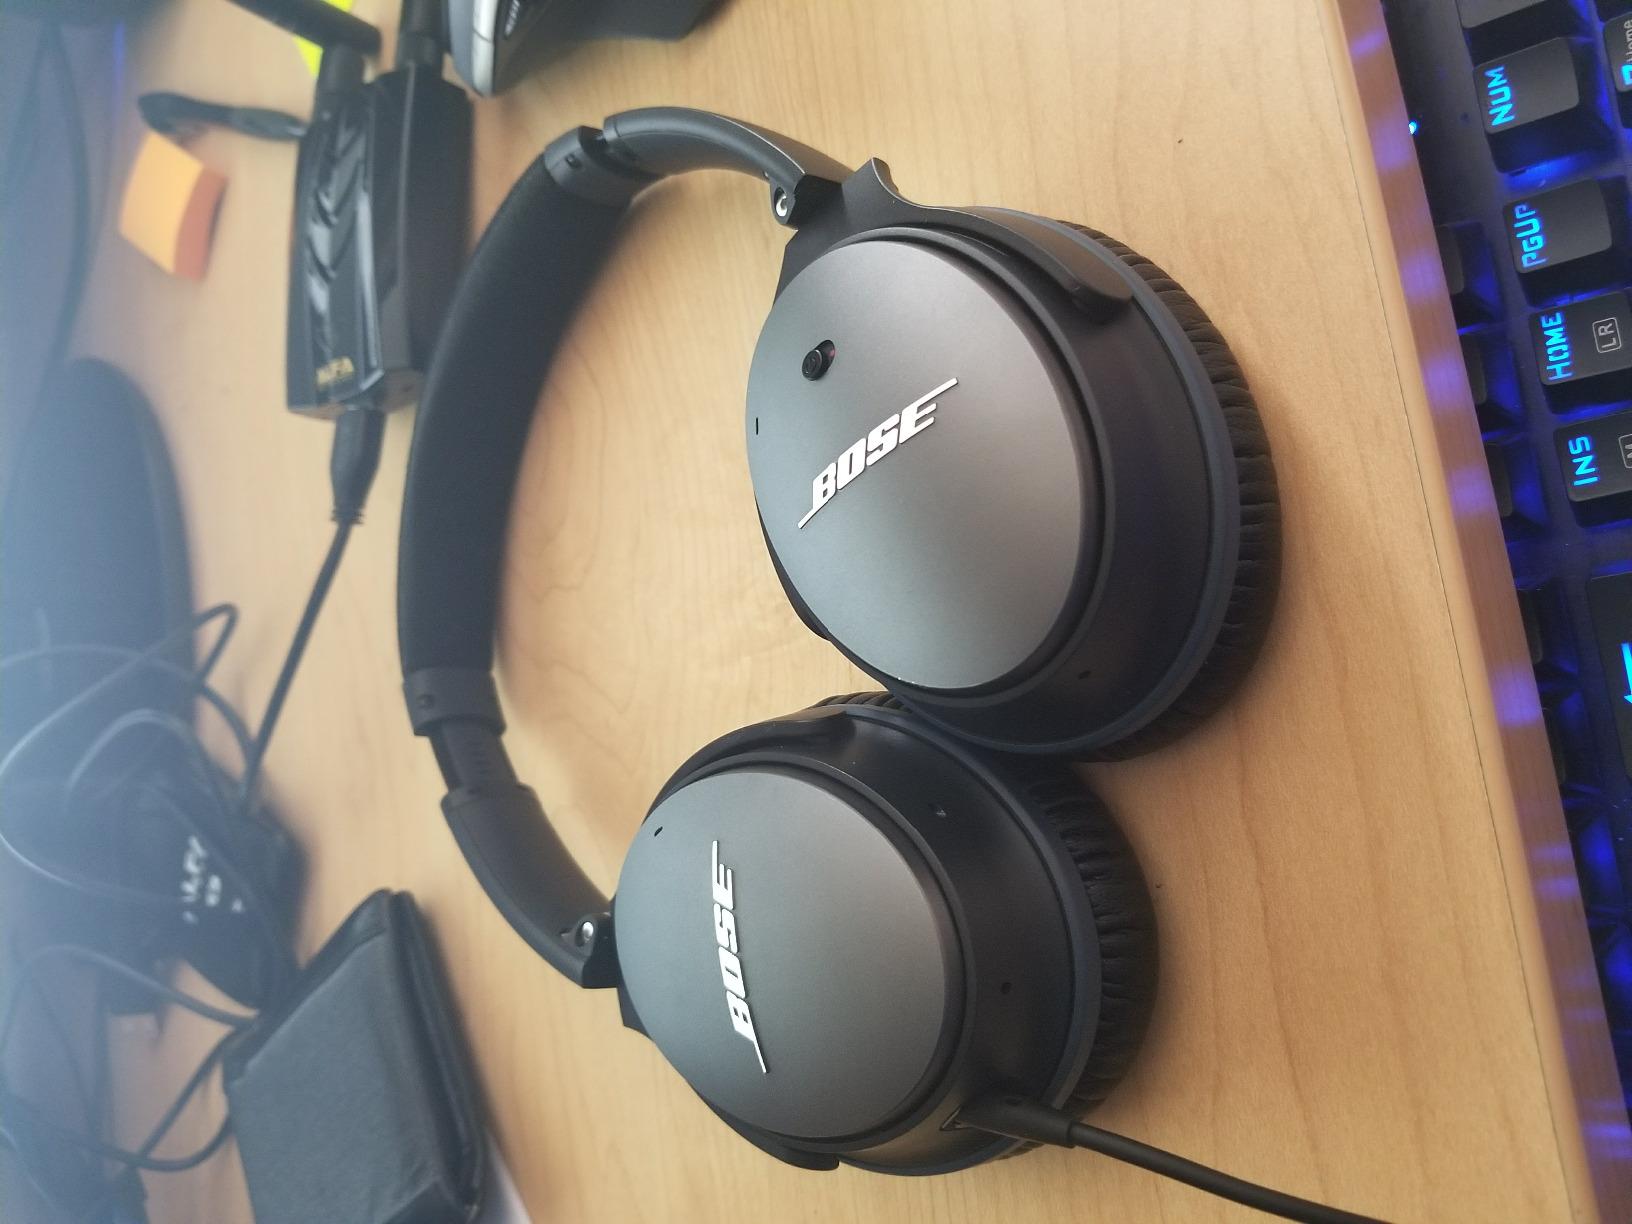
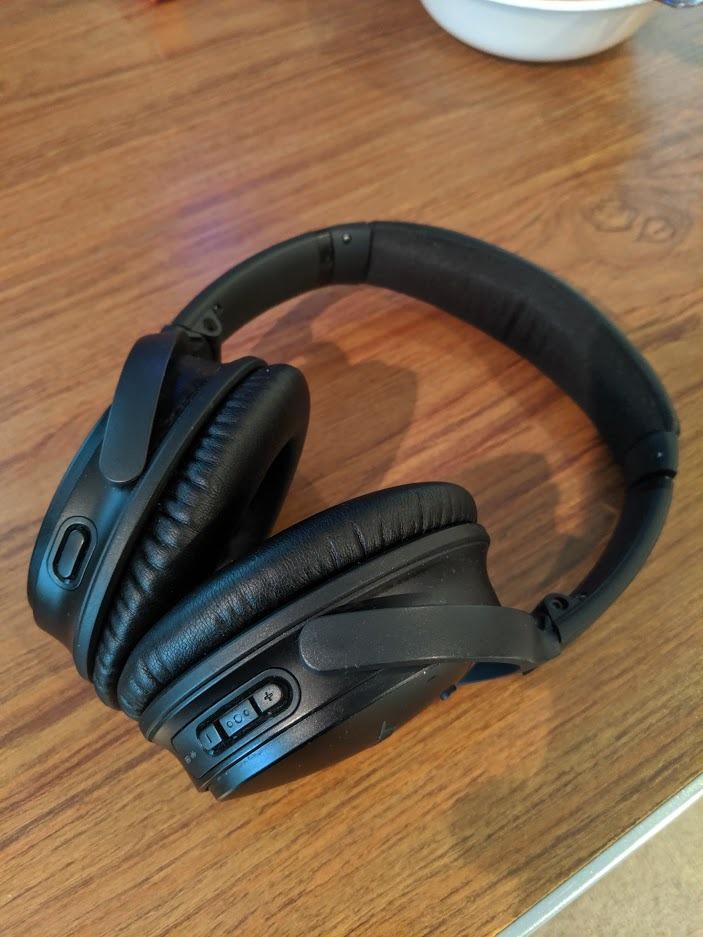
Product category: headphones
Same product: no